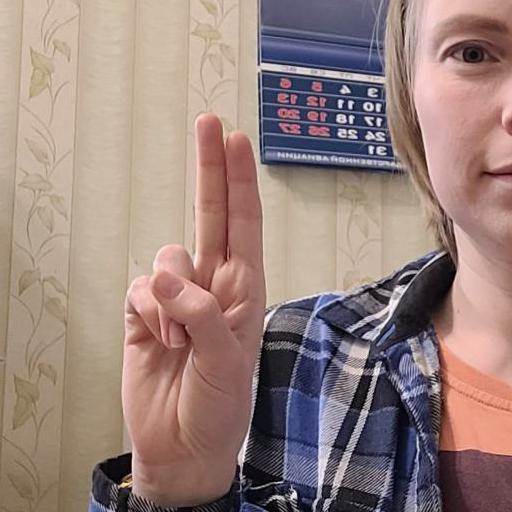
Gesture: two_up